Max Mutzke

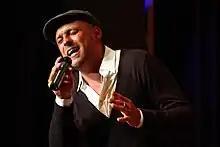
Mutzke in 2011

Mutzke started his career in a funk band called "Project Five". He gained public interest in spring 2004 when he won "SSDSGPS" ("Stefan sucht den Super-Grand-Prix-Star"), a talent contest hosted in Stefan Raab's Late-Night-Show "TV total". Afterwards he released his first single "Can't Wait Until Tonight" (composed by Raab), which entered the German single charts at No. 1 on 22 March 2004 and eventually met the conditions laid down for Max to be admitted into Germany's pre-selection for the Eurovision Song Contest 2004 as a wild-card entry.